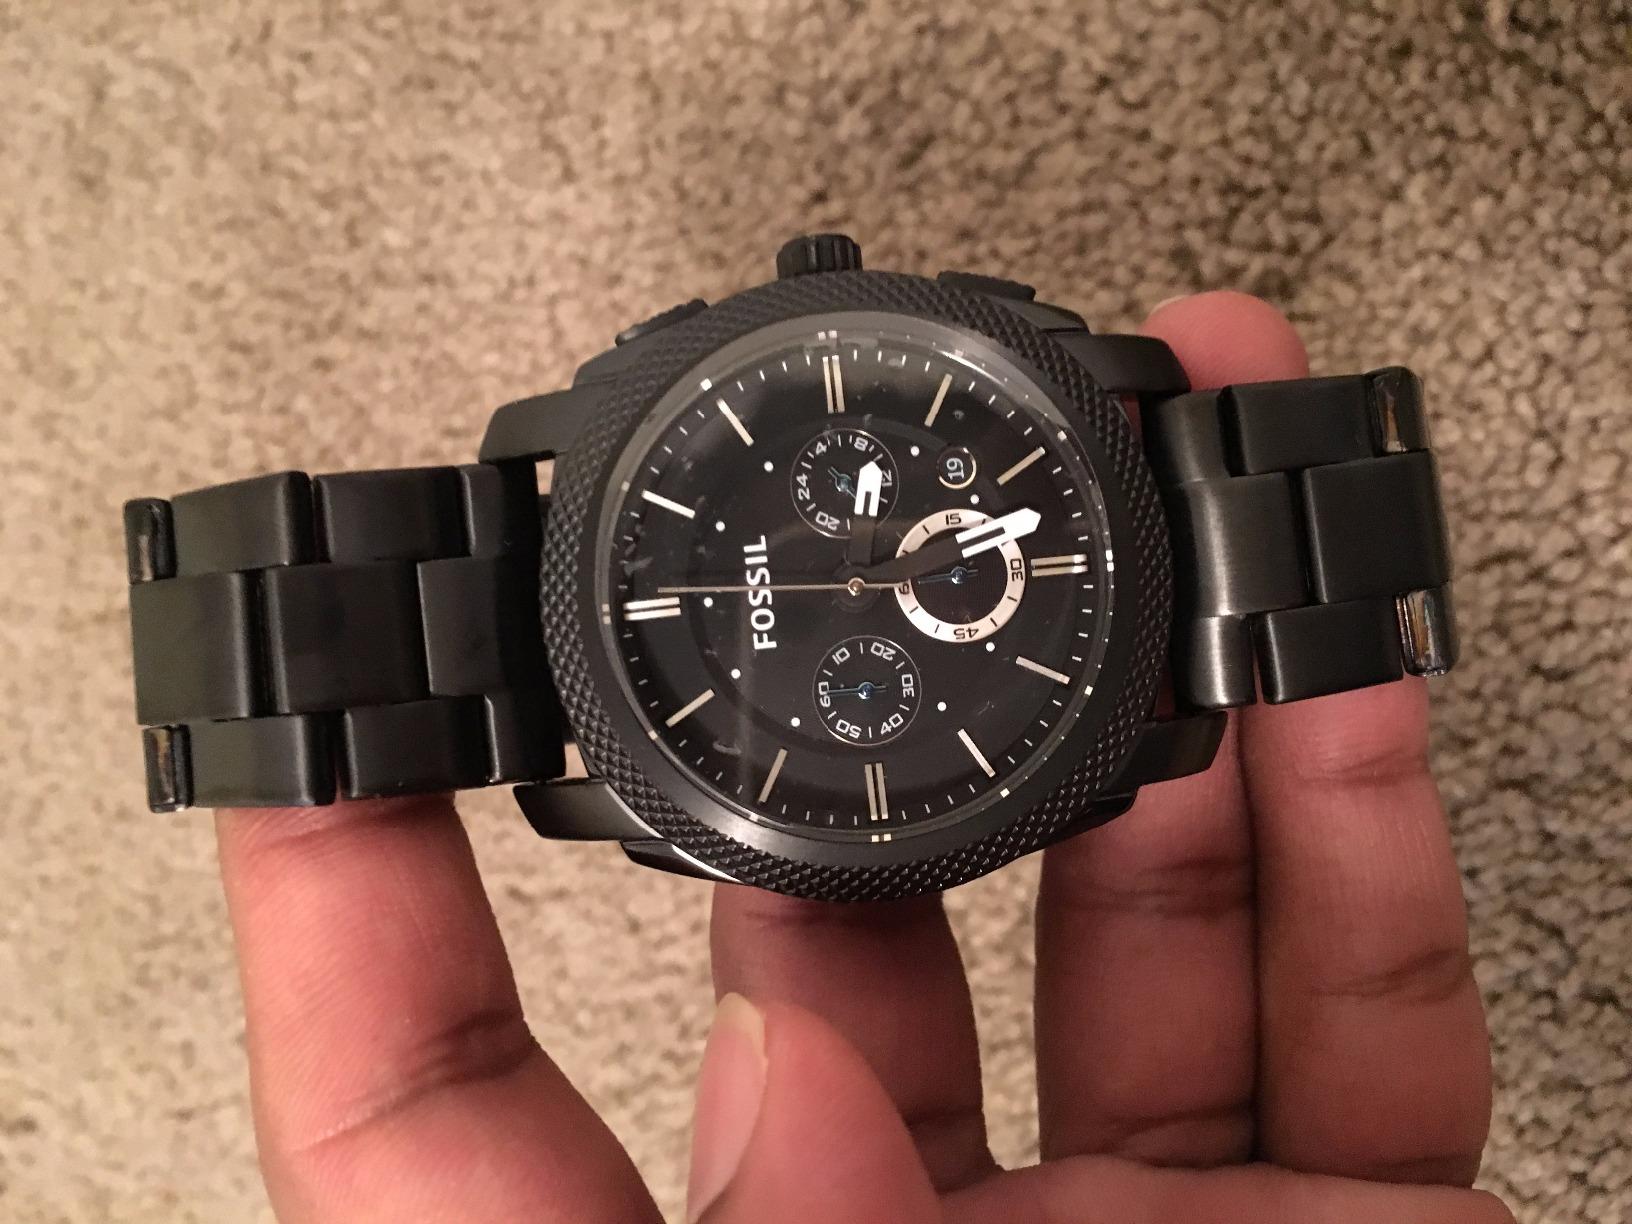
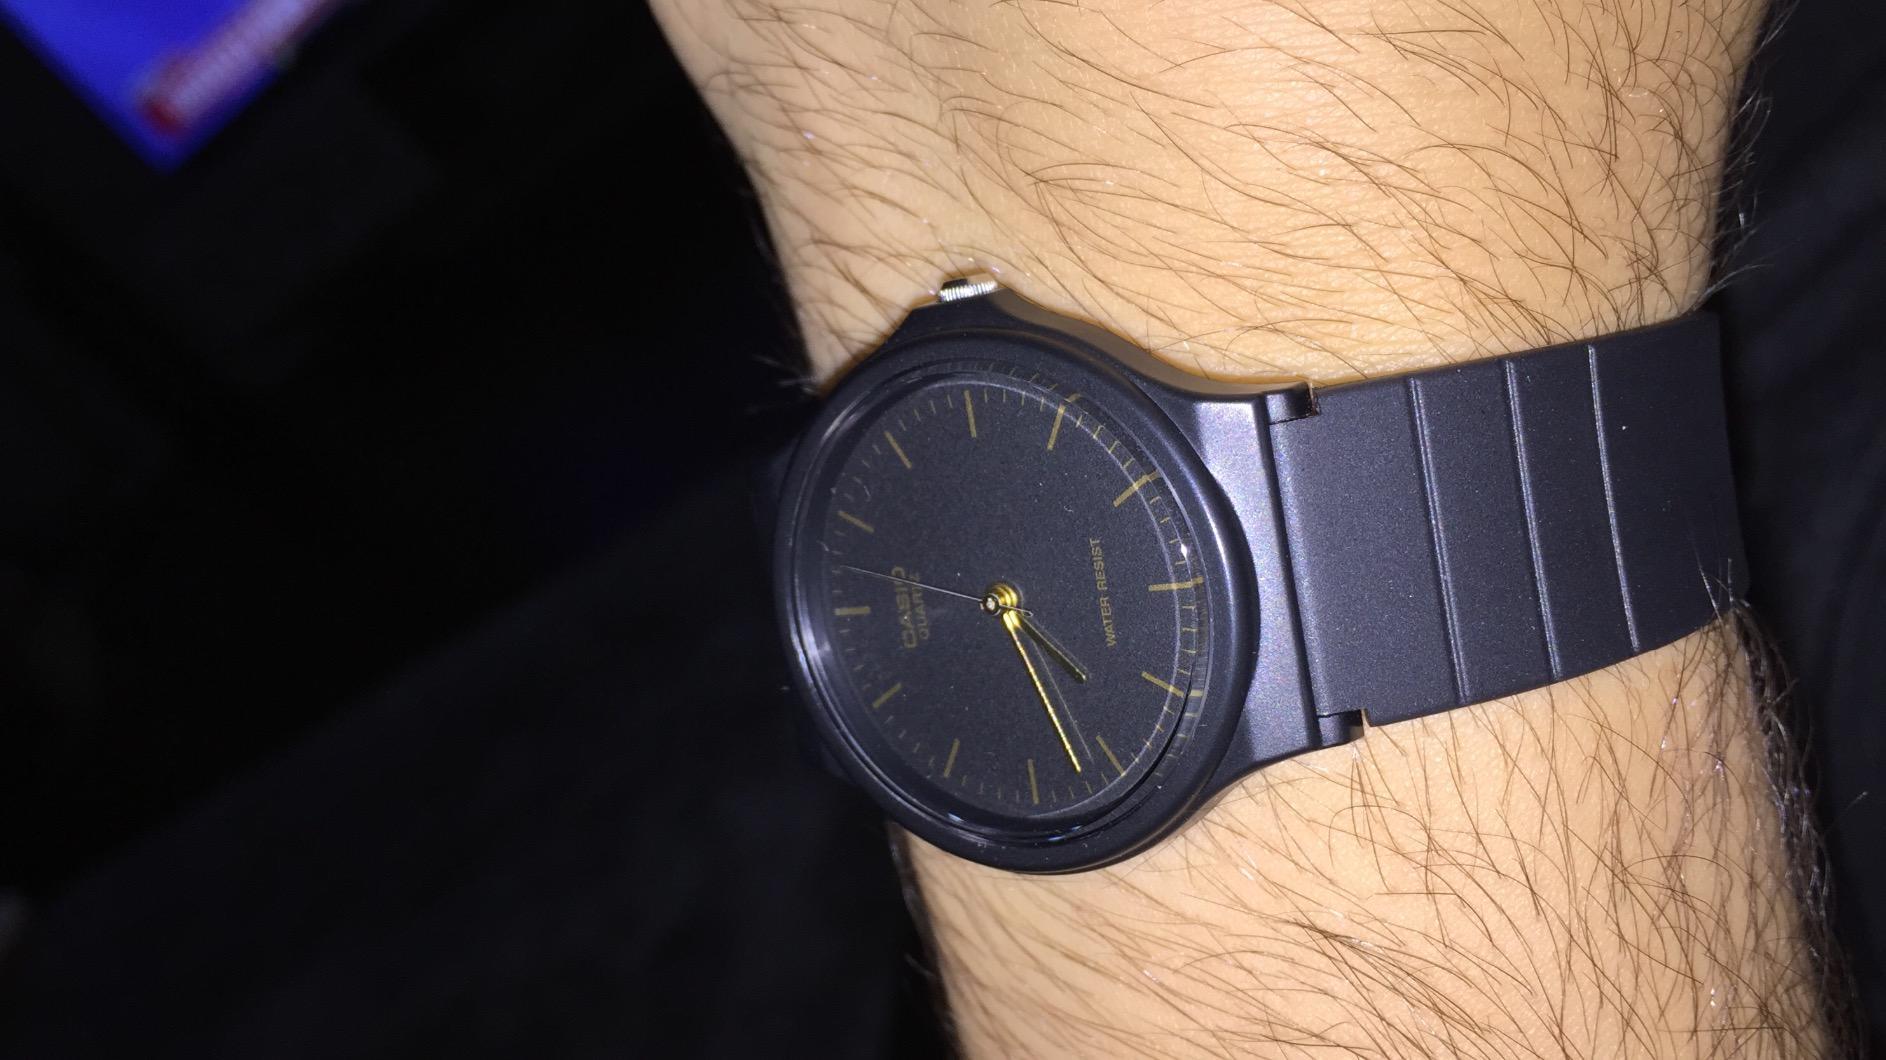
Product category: accessories_watch
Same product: no